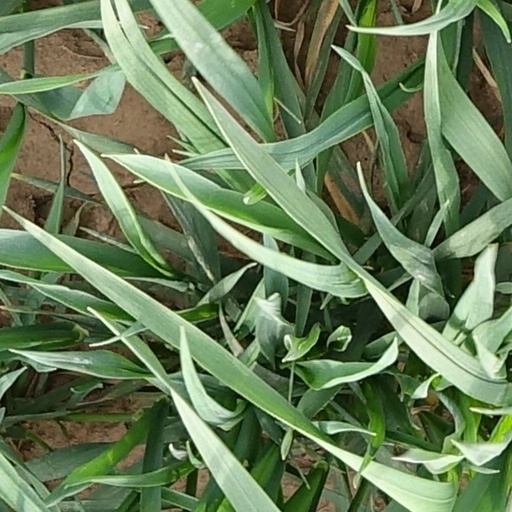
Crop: wheat